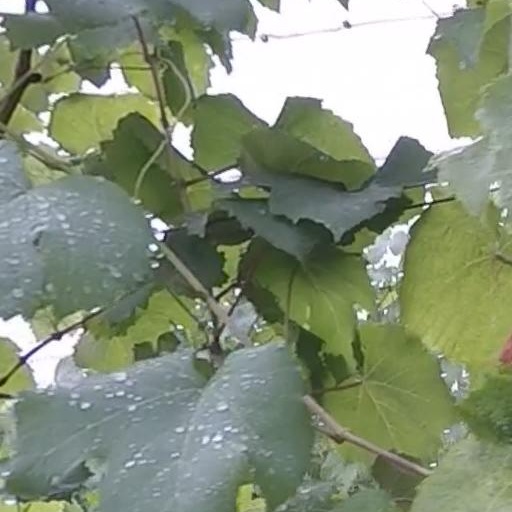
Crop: grape